10 Hours of Walking in NYC as a Woman

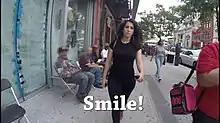
Screenshot from the video

10 Hours of Walking in NYC as a Woman is an October 2014 video created for Hollaback! by Rob Bliss Creative featuring 24-year-old actress Shoshana Roberts. The video shows Roberts walking through various neighborhoods of New York City, wearing jeans, a black crewneck T-shirt, with a hidden camera recording her from the front. The two-minute video includes selected footage from ten hours, showcasing what has been described as "catcalls" and street harassment of Roberts by men, reporting there were 108 such instances. The behaviors included people saying "hello" or "good morning", comments on Roberts' appearance, attempts to initiate conversation, angry remarks, and men following her for several minutes. As of September 2021, the video has received over 50 million views on YouTube.